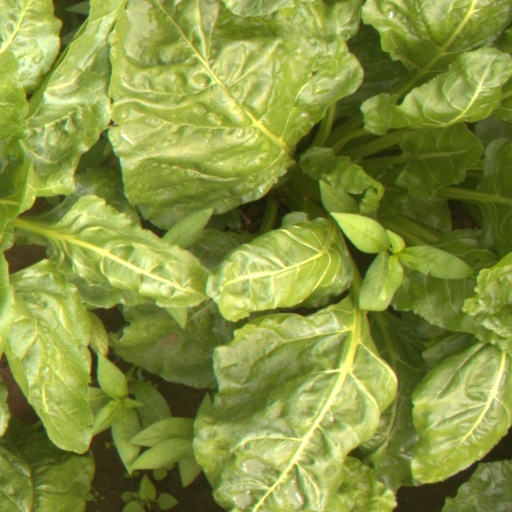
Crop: sugar beet